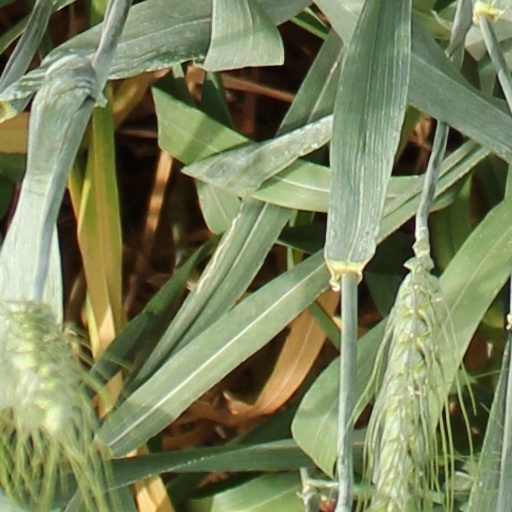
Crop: wheat